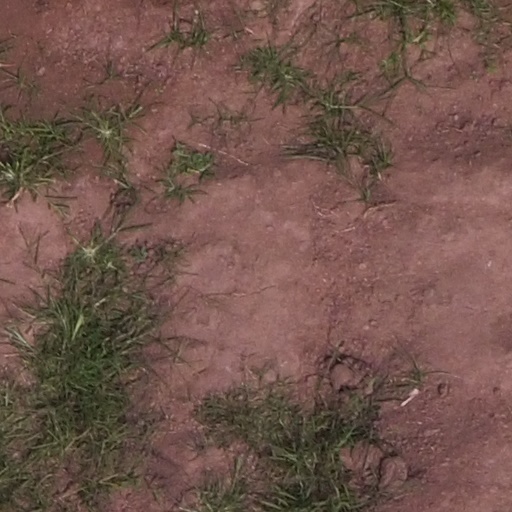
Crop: maize; corn